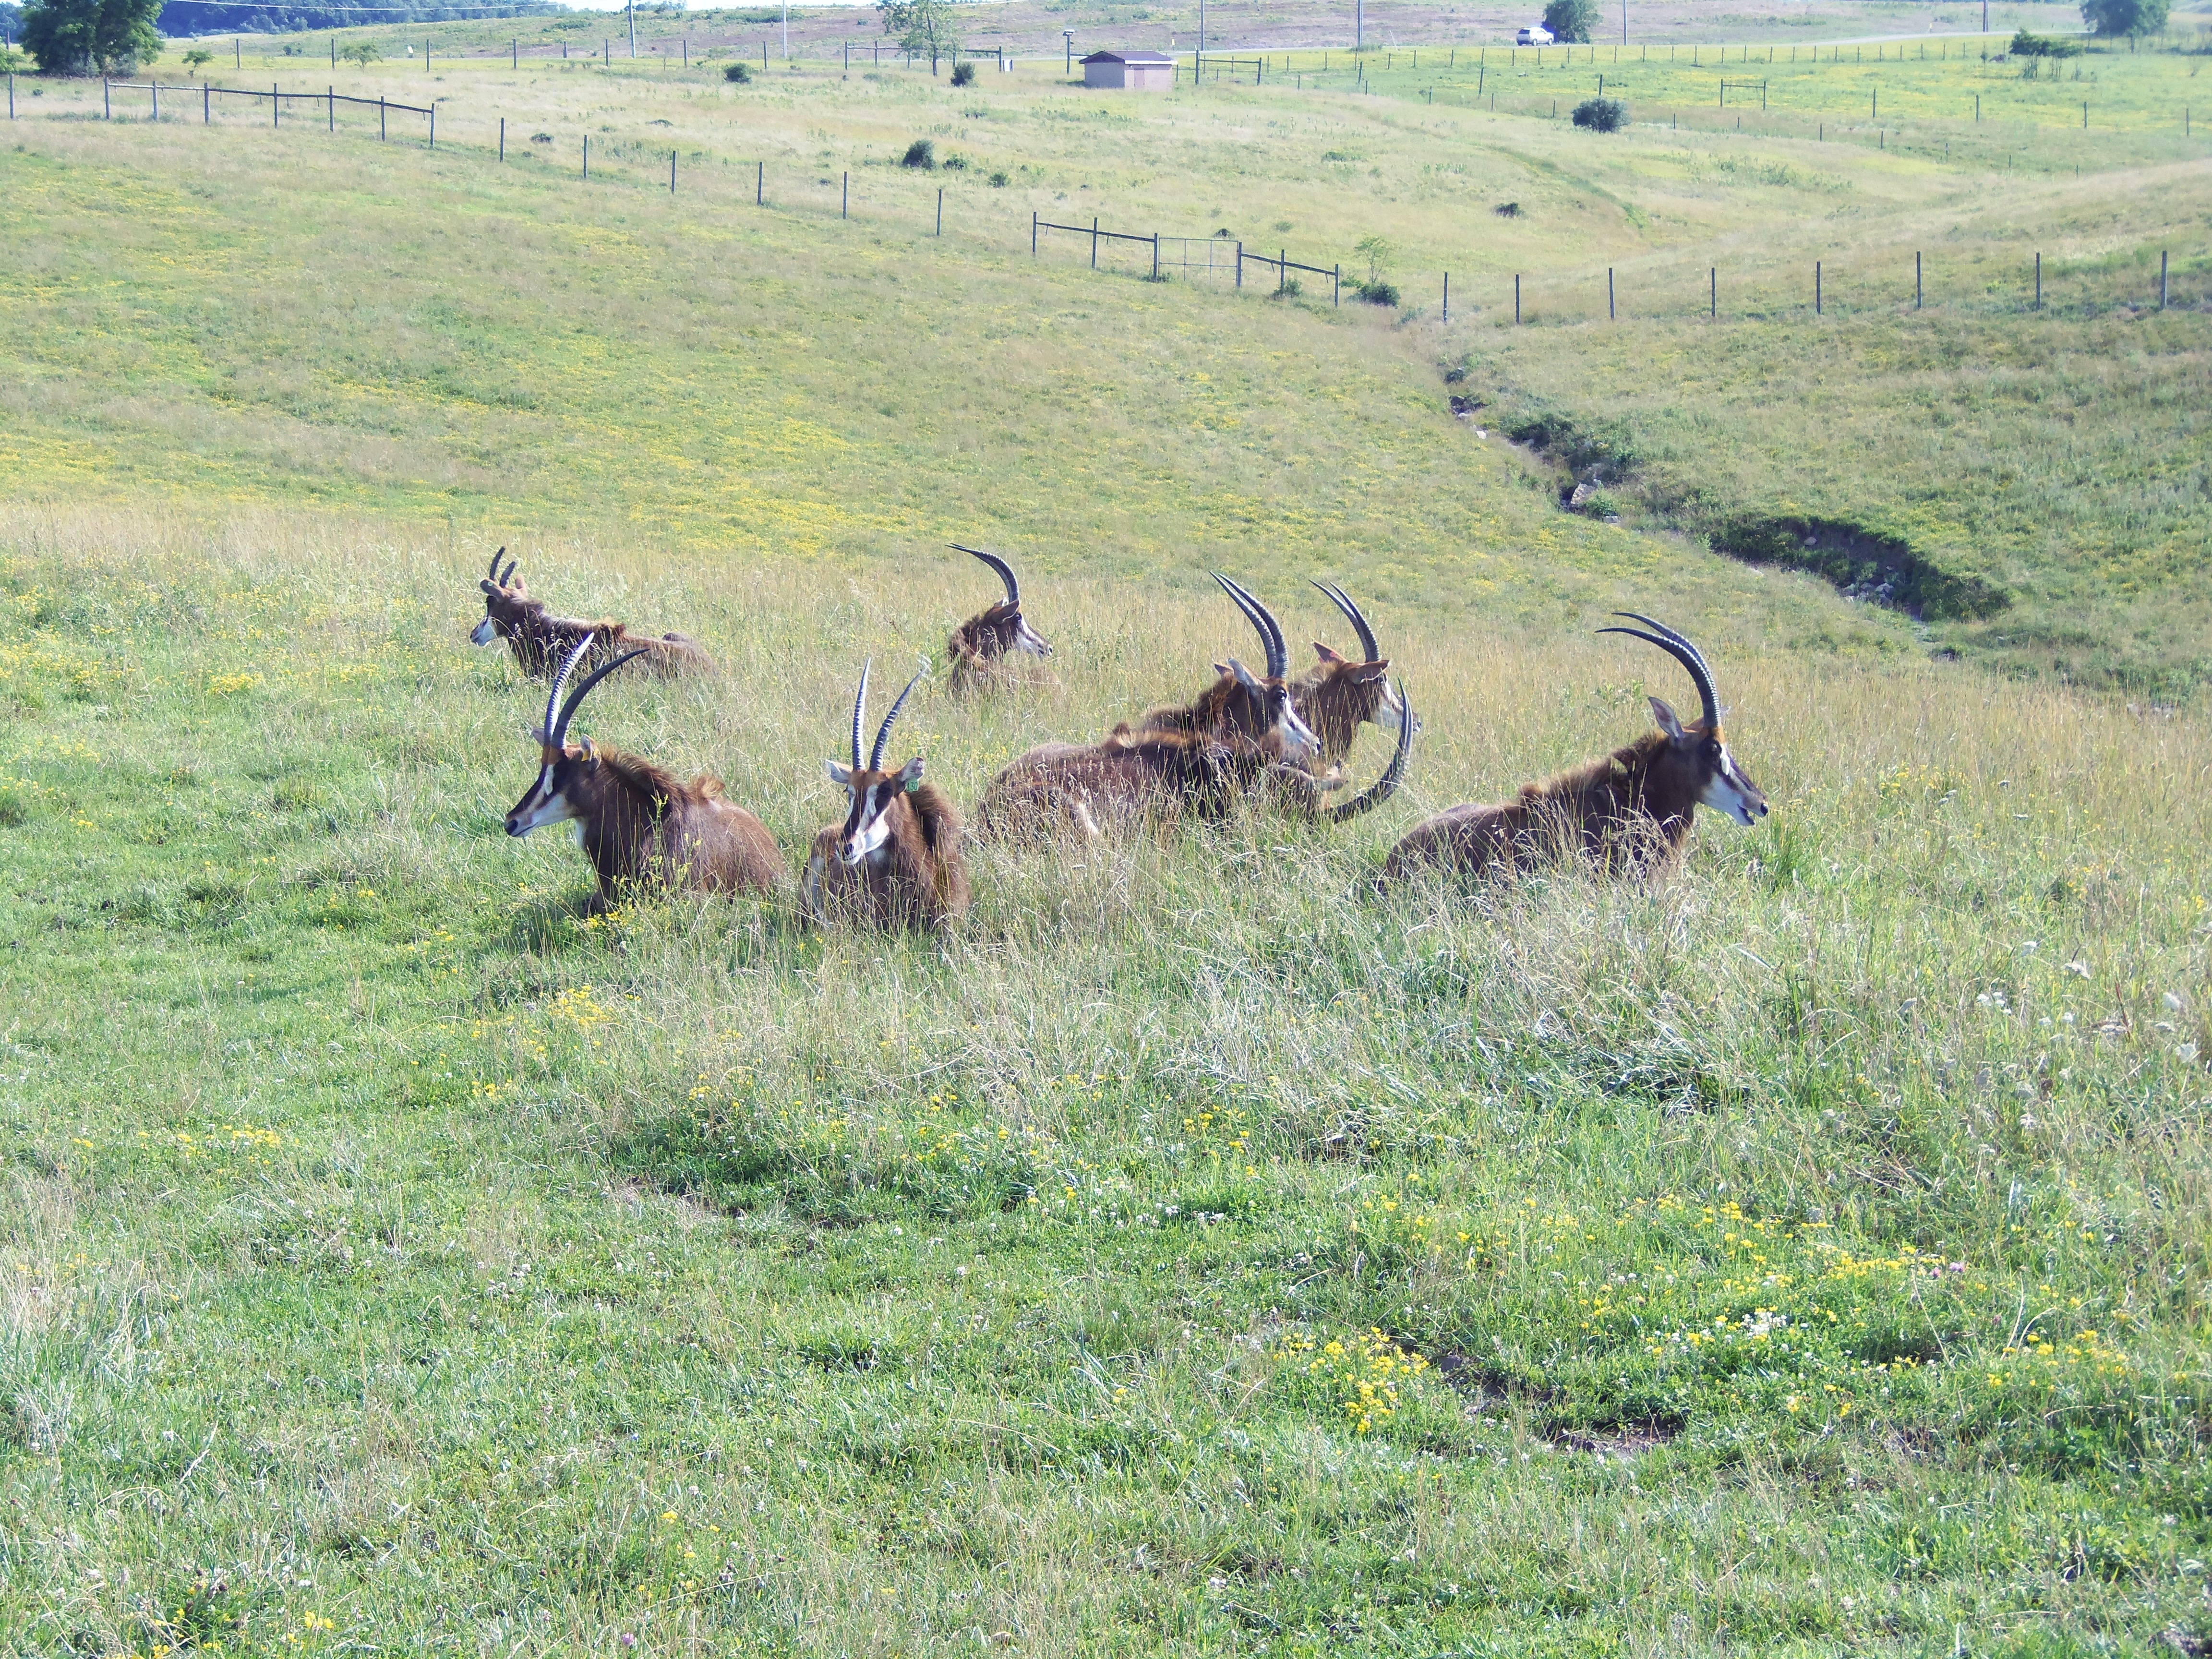
meadow, prairie, adventure, wildlife, herd, pasture, grazing, africa, mammal, fauna, savanna, plain, antelope, grassland, african, safari, ecosystem, steppe, horned, sable antelope, the wilds